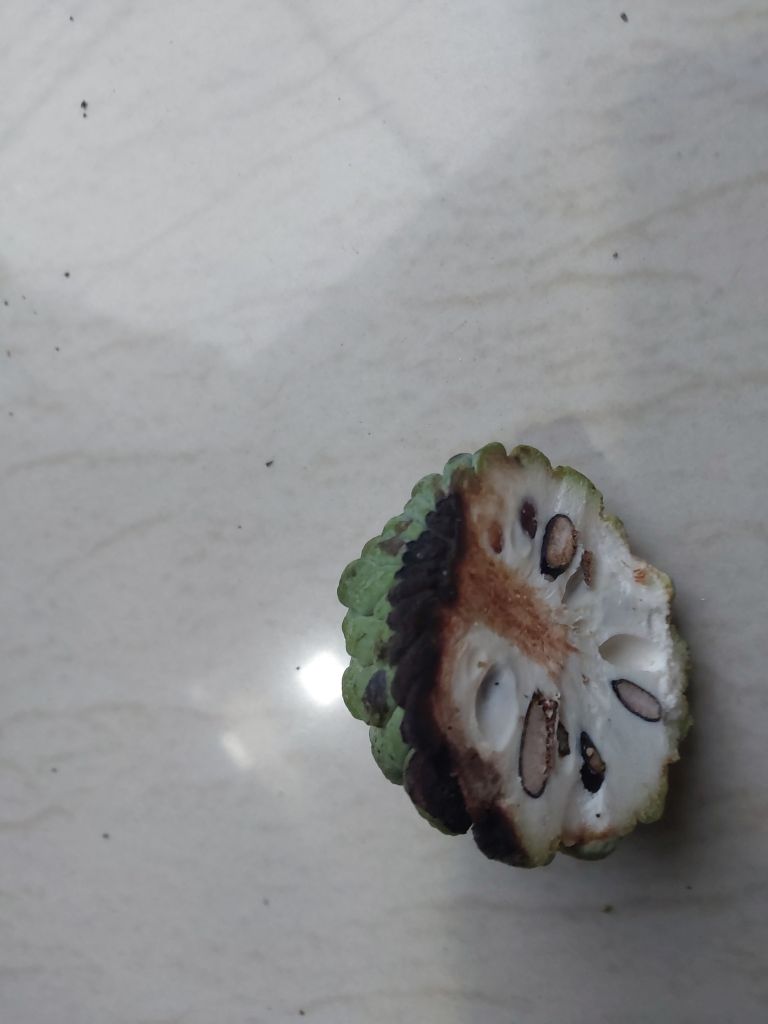
Disease label: Diplodia Rot